Midsommar

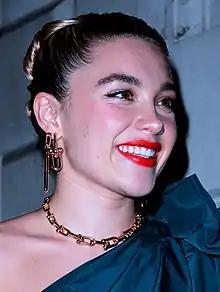
Florence Pugh garnered acclaim for her performance as Dani Ardor.

In May 2018, it was announced that Ari Aster would write and direct the film, with Lars Knudsen serving as producer. B-Reel Films, a Swedish company, produced the film alongside Square Peg, with A24 distributing. Aster's previous horror film, "Hereditary", had been a huge critical success, making over $80 million to become A24's highest-grossing film worldwide. According to Aster, he had been approached by B-Reel executives Martin Karlqvist and Patrik Andersson to helm a slasher film set in Sweden, an idea which he initially rejected as he felt he "had no way into the story." Aster ultimately devised a plot in which the two central characters are experiencing relationship tensions verging on a breakup, and wrote the surrounding screenplay around this theme. He described the result as "a breakup movie dressed in the clothes of a folk horror film." Aster has mentioned 1981 Albert Brooks film "Modern Romance" as an inspiration for "Midsommar", and also called it ""The Wizard of Oz" for perverts".